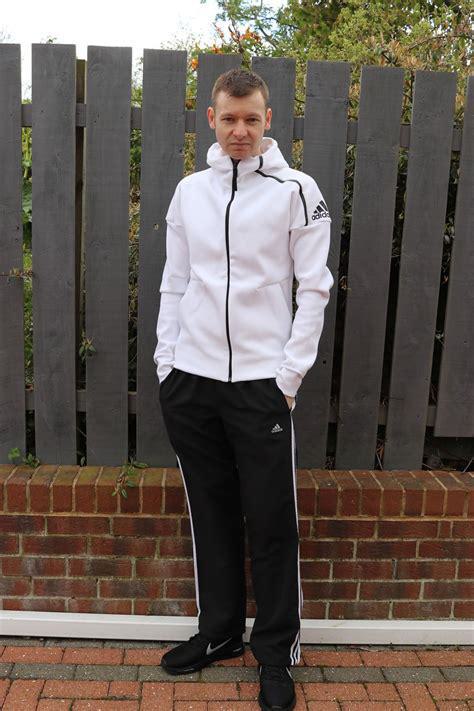
Brand: Nike
Model: Air Max 2017